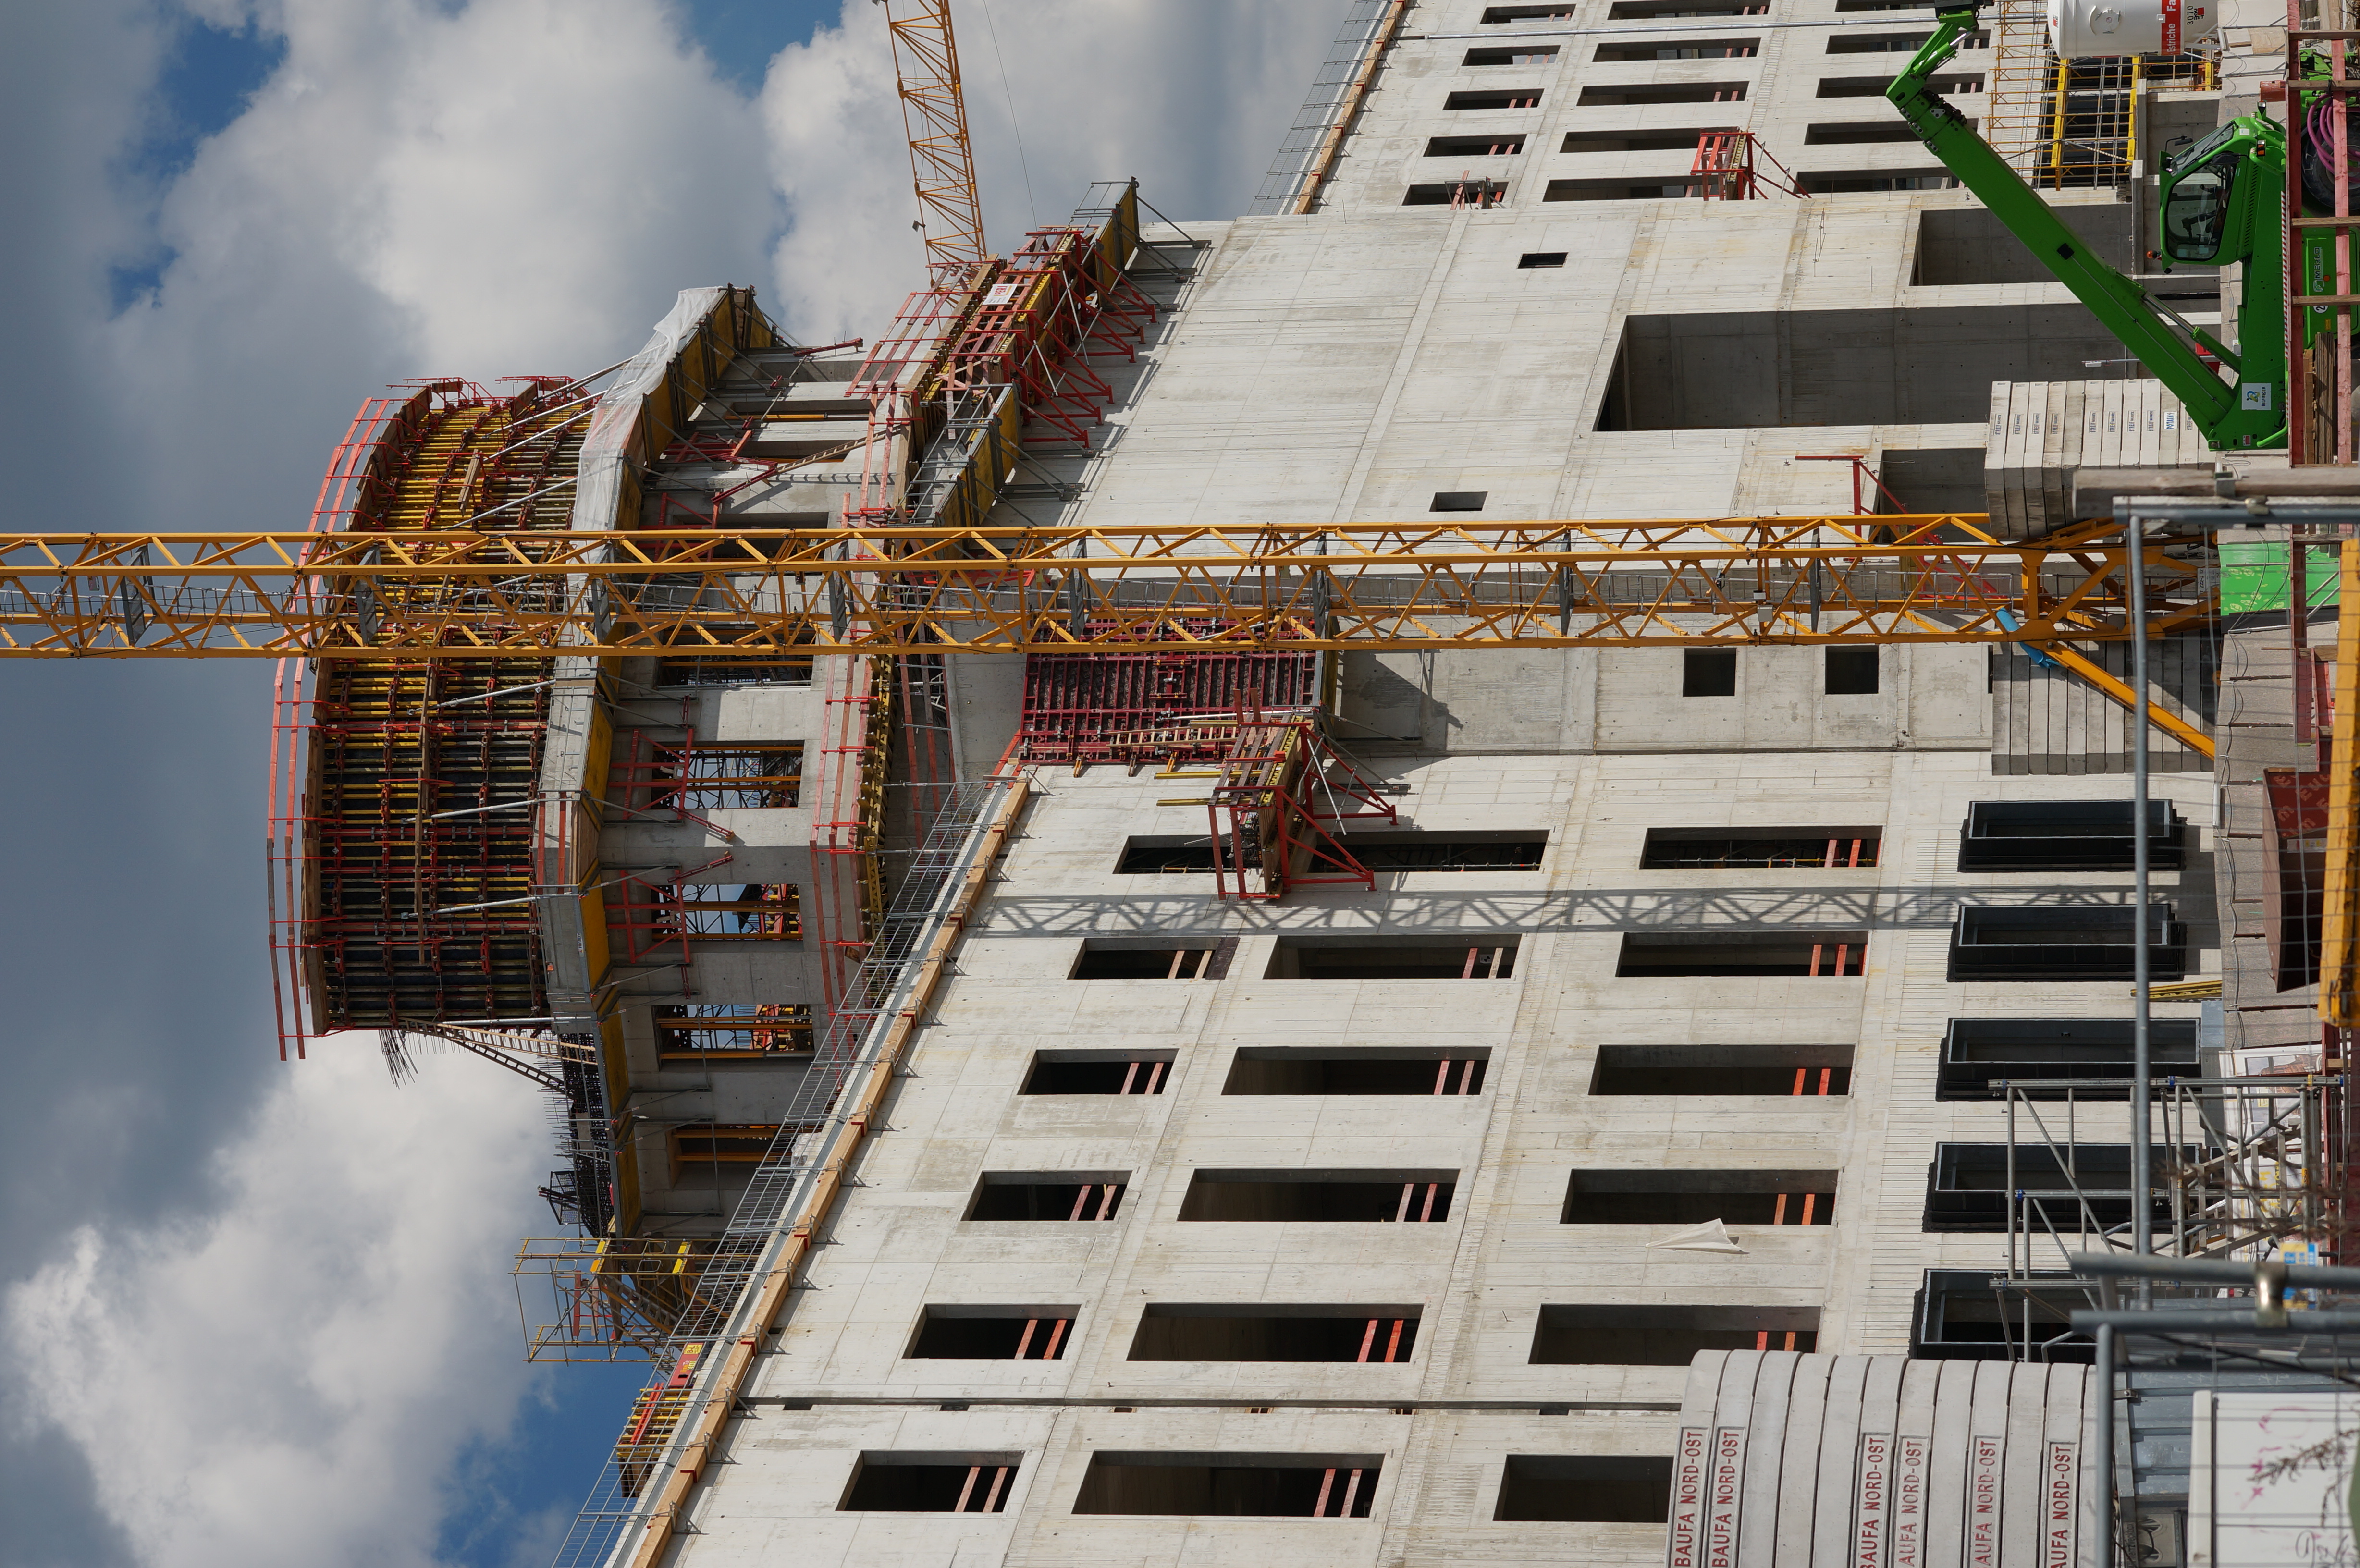
architecture, structure, building, city, skyscraper, cityscape, downtown, construction, tower, landmark, facade, tower block, 2015, germany, deutschland, berlin, sony, sigma, 60mm, nex, nex6, lenstagged, steffenzahn, sigma60mm, sigma60, sigma60mmf28dn, sigma60mmf28, sigma60mmf28dnart, sigma60mm128dn, metropolis, neighbourhood, urban area